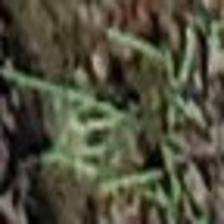
Label: clustered